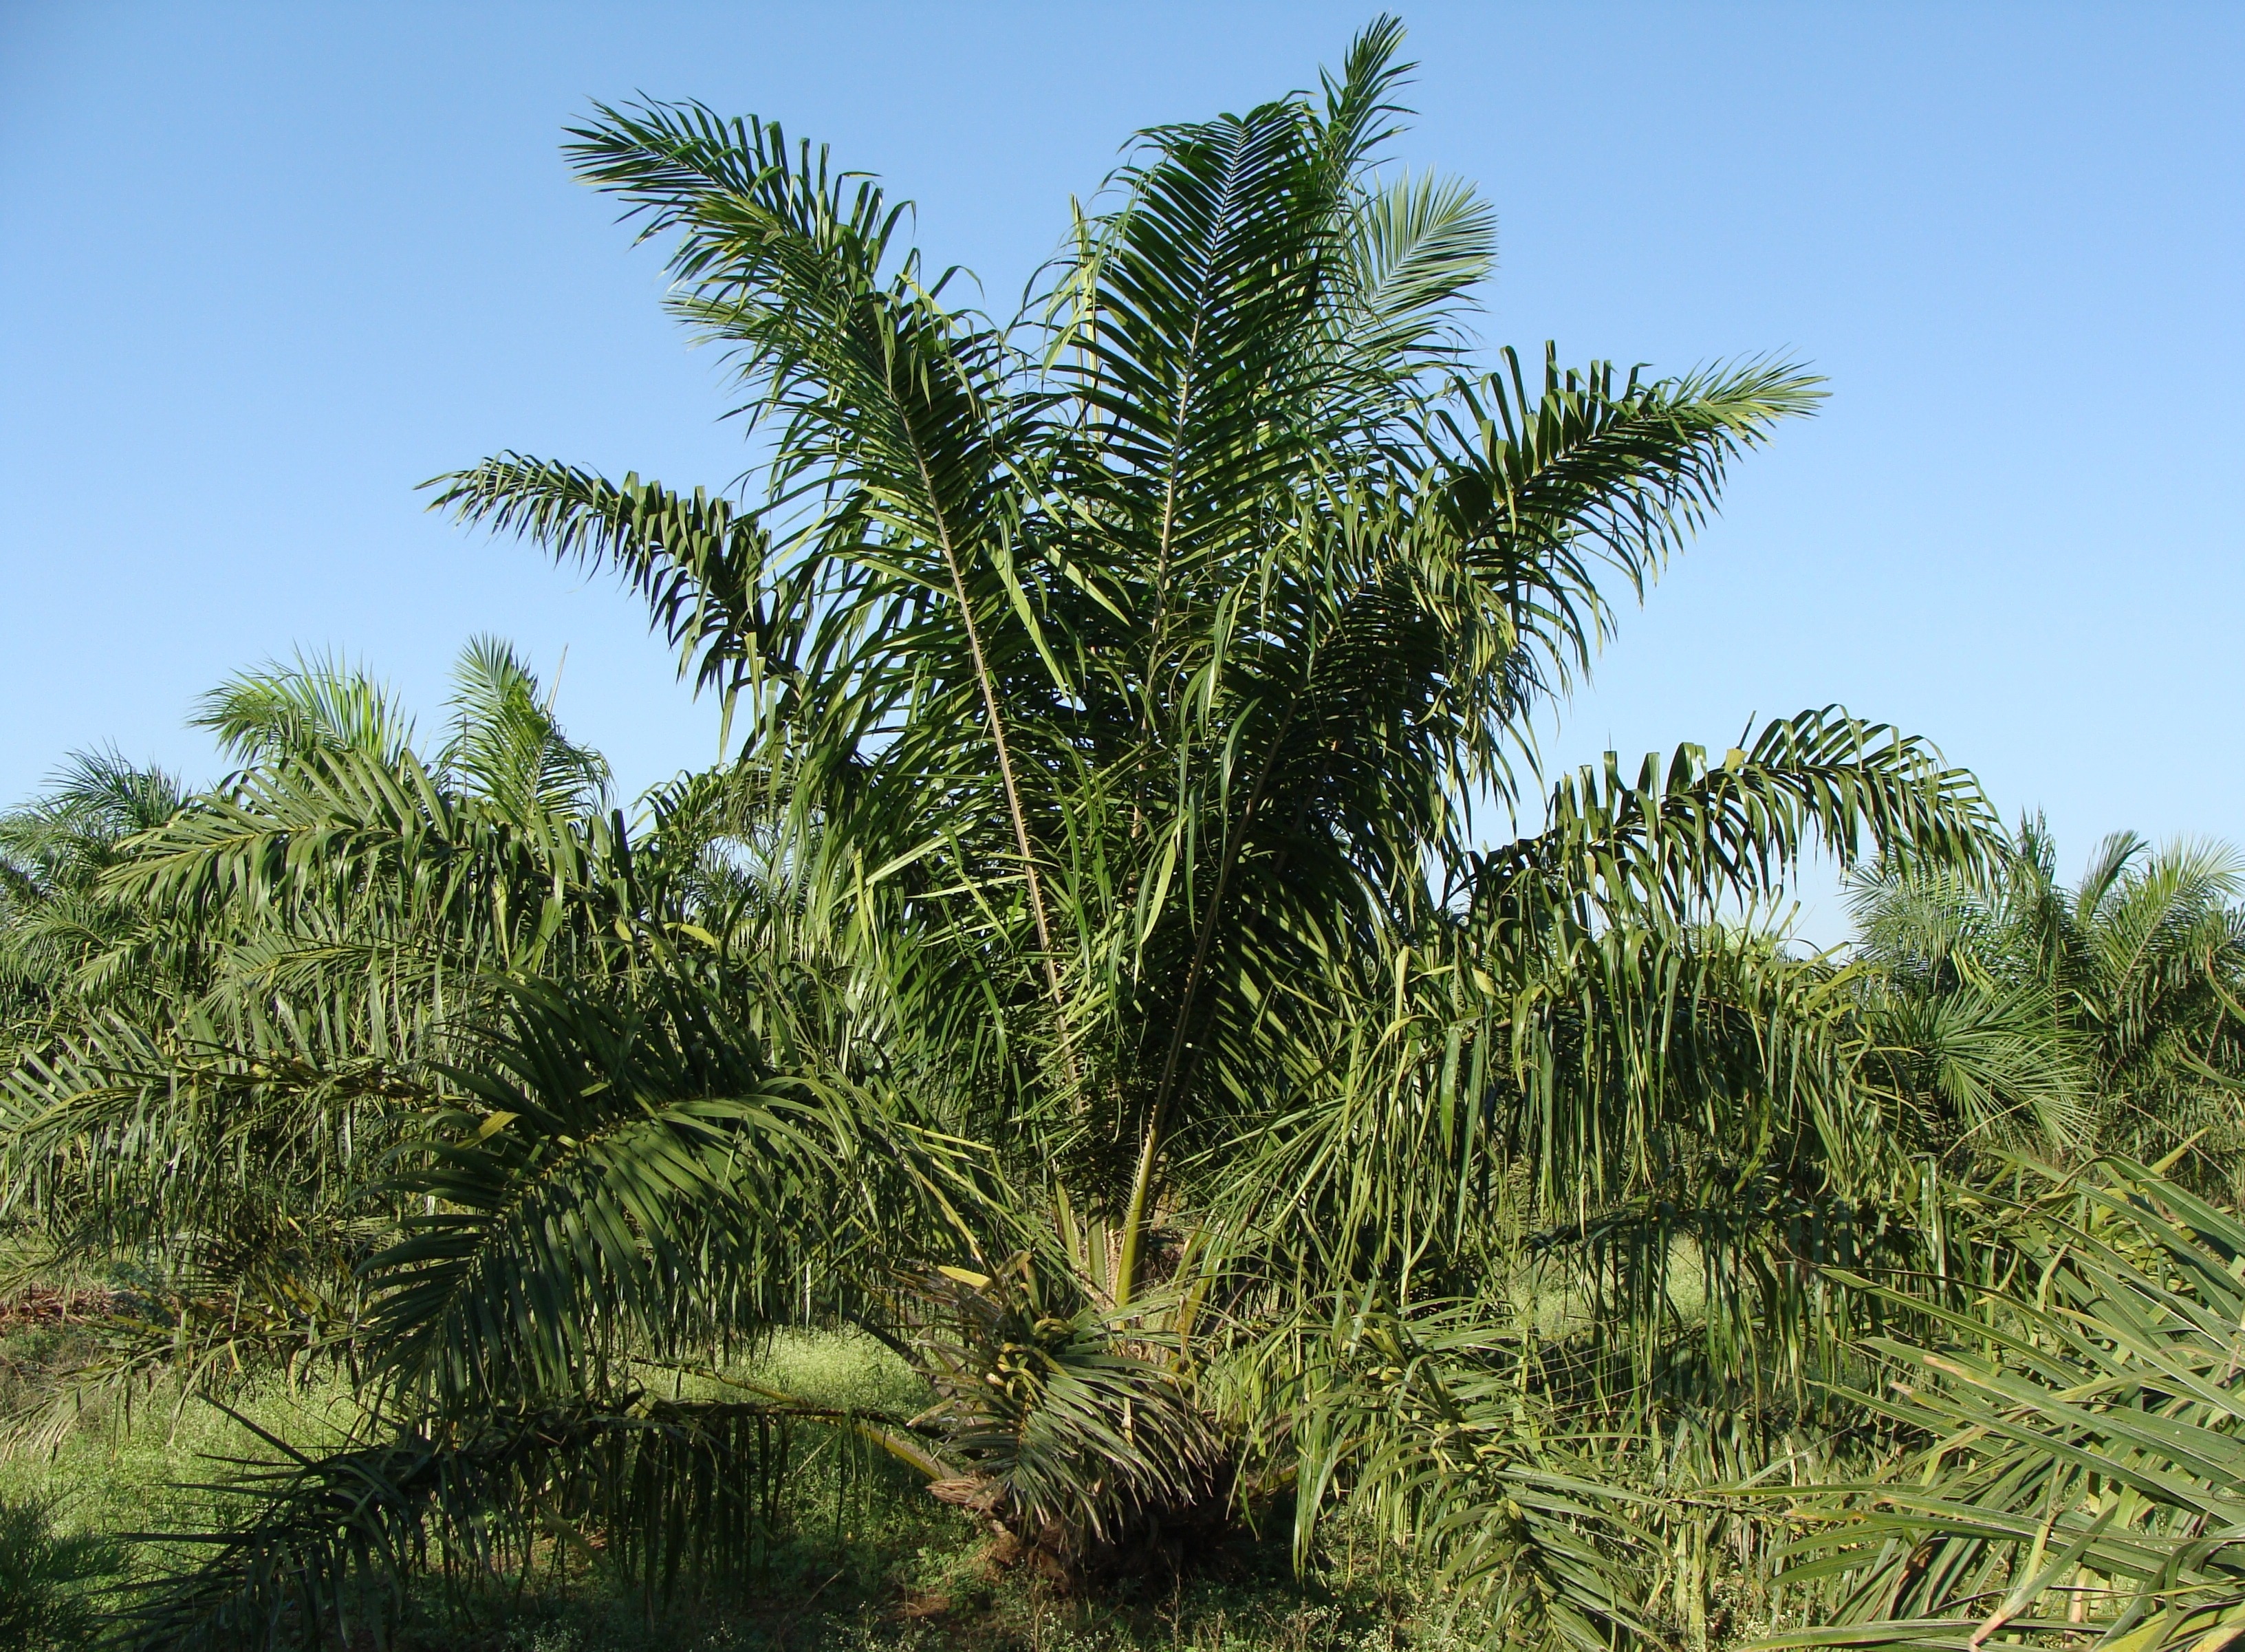
tree, plant, food, produce, evergreen, botany, flora, vegetation, plantation, india, horticulture, ecosystem, karnataka, flowering plant, biome, date palm, oil palm, grass family, woody plant, land plant, arecales, palm family, borassus flabellifer, elaeis